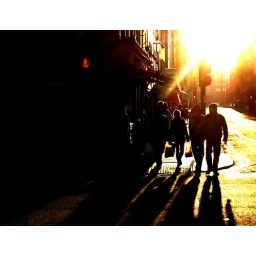
~ catching light in a plastic bag ~ London.